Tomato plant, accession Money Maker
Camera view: tilt-top (135 deg); turntable rotation: 300 degrees
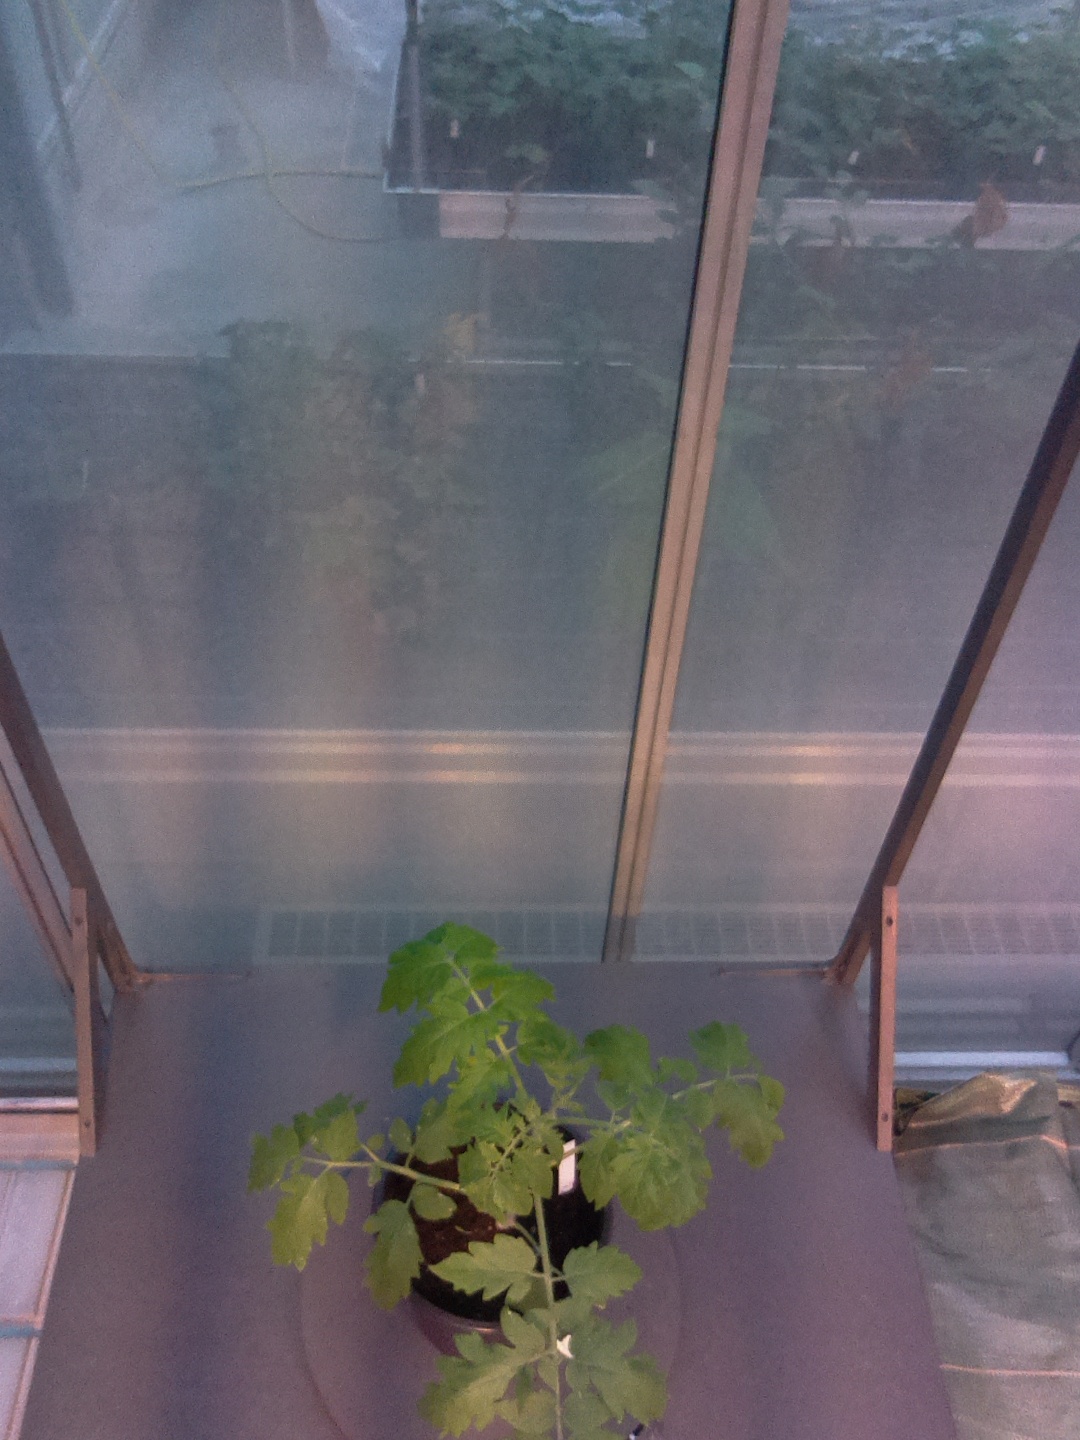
BBCH growth stage 14: 8 of true leaves visible